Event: Ecuador Earthquake
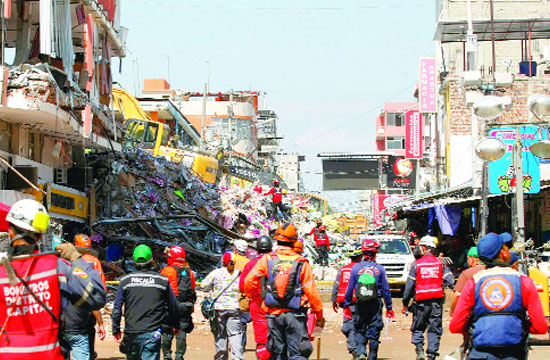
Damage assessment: damage